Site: brandenburg
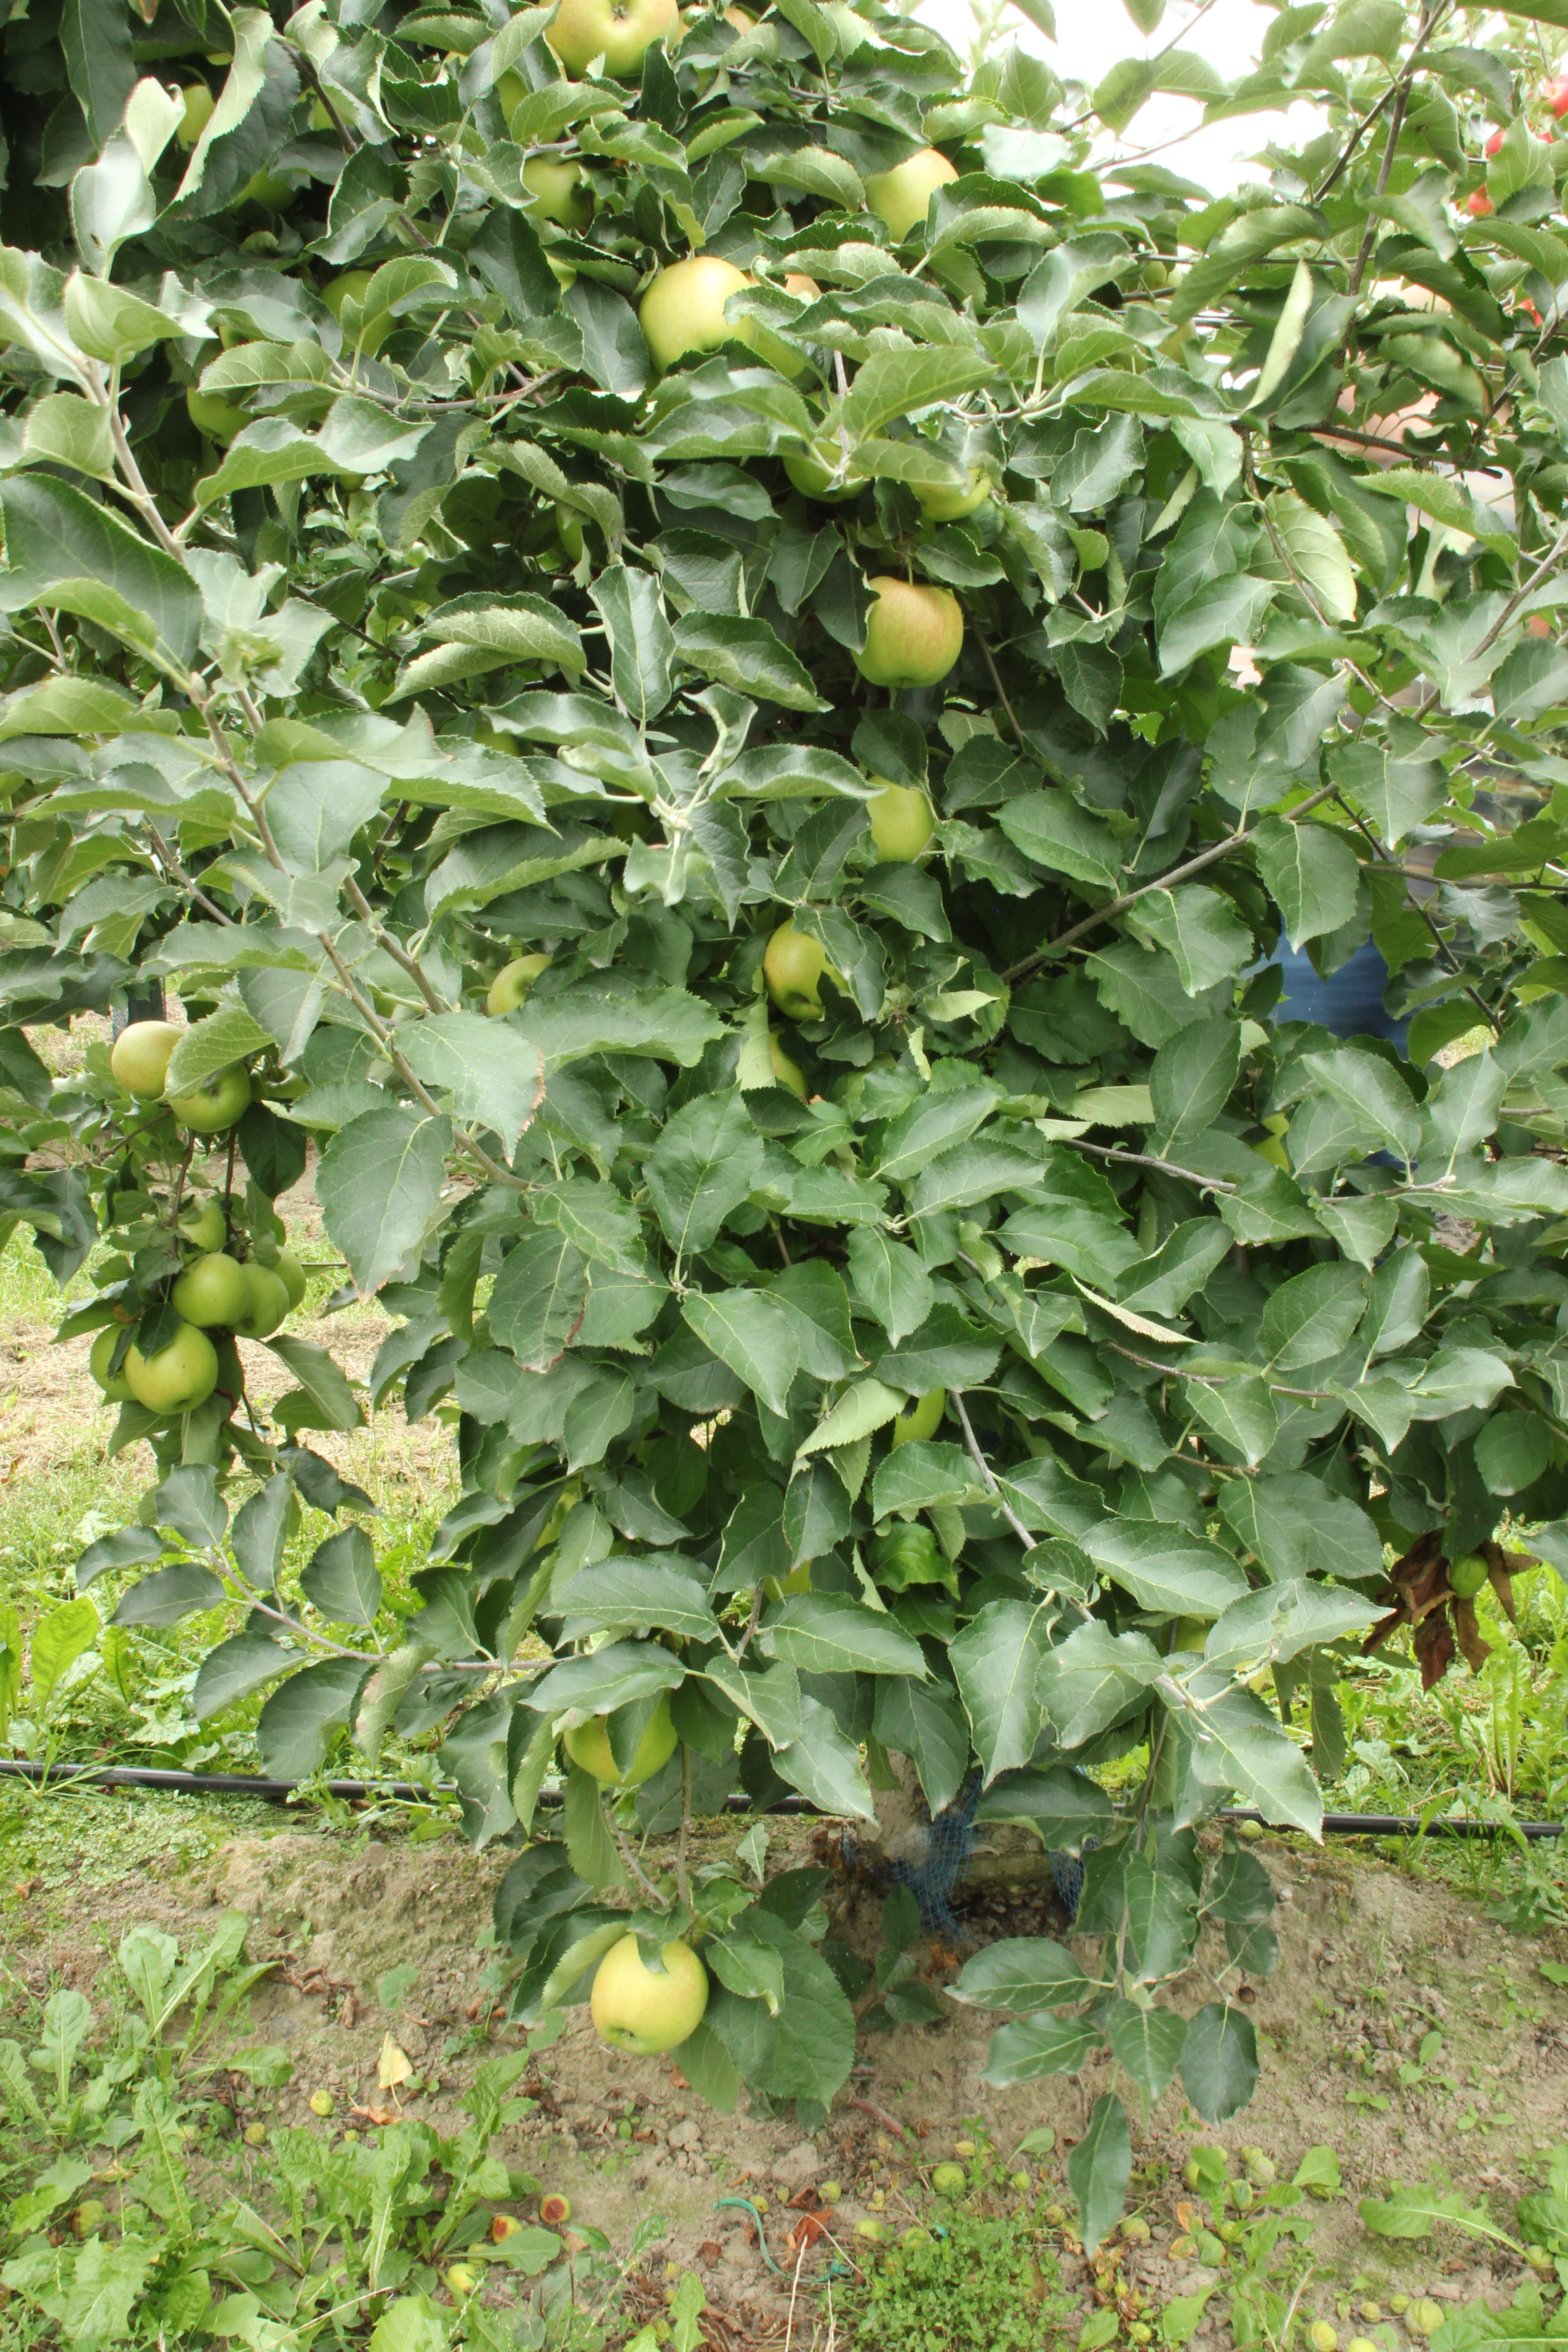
Growth stage (BBCH 87): Maturity of fruit and seed